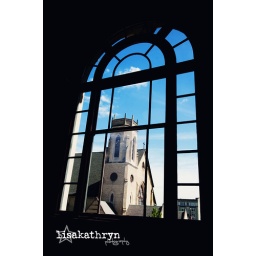
This is out the window at the main library in Grand Rapids. So cool!